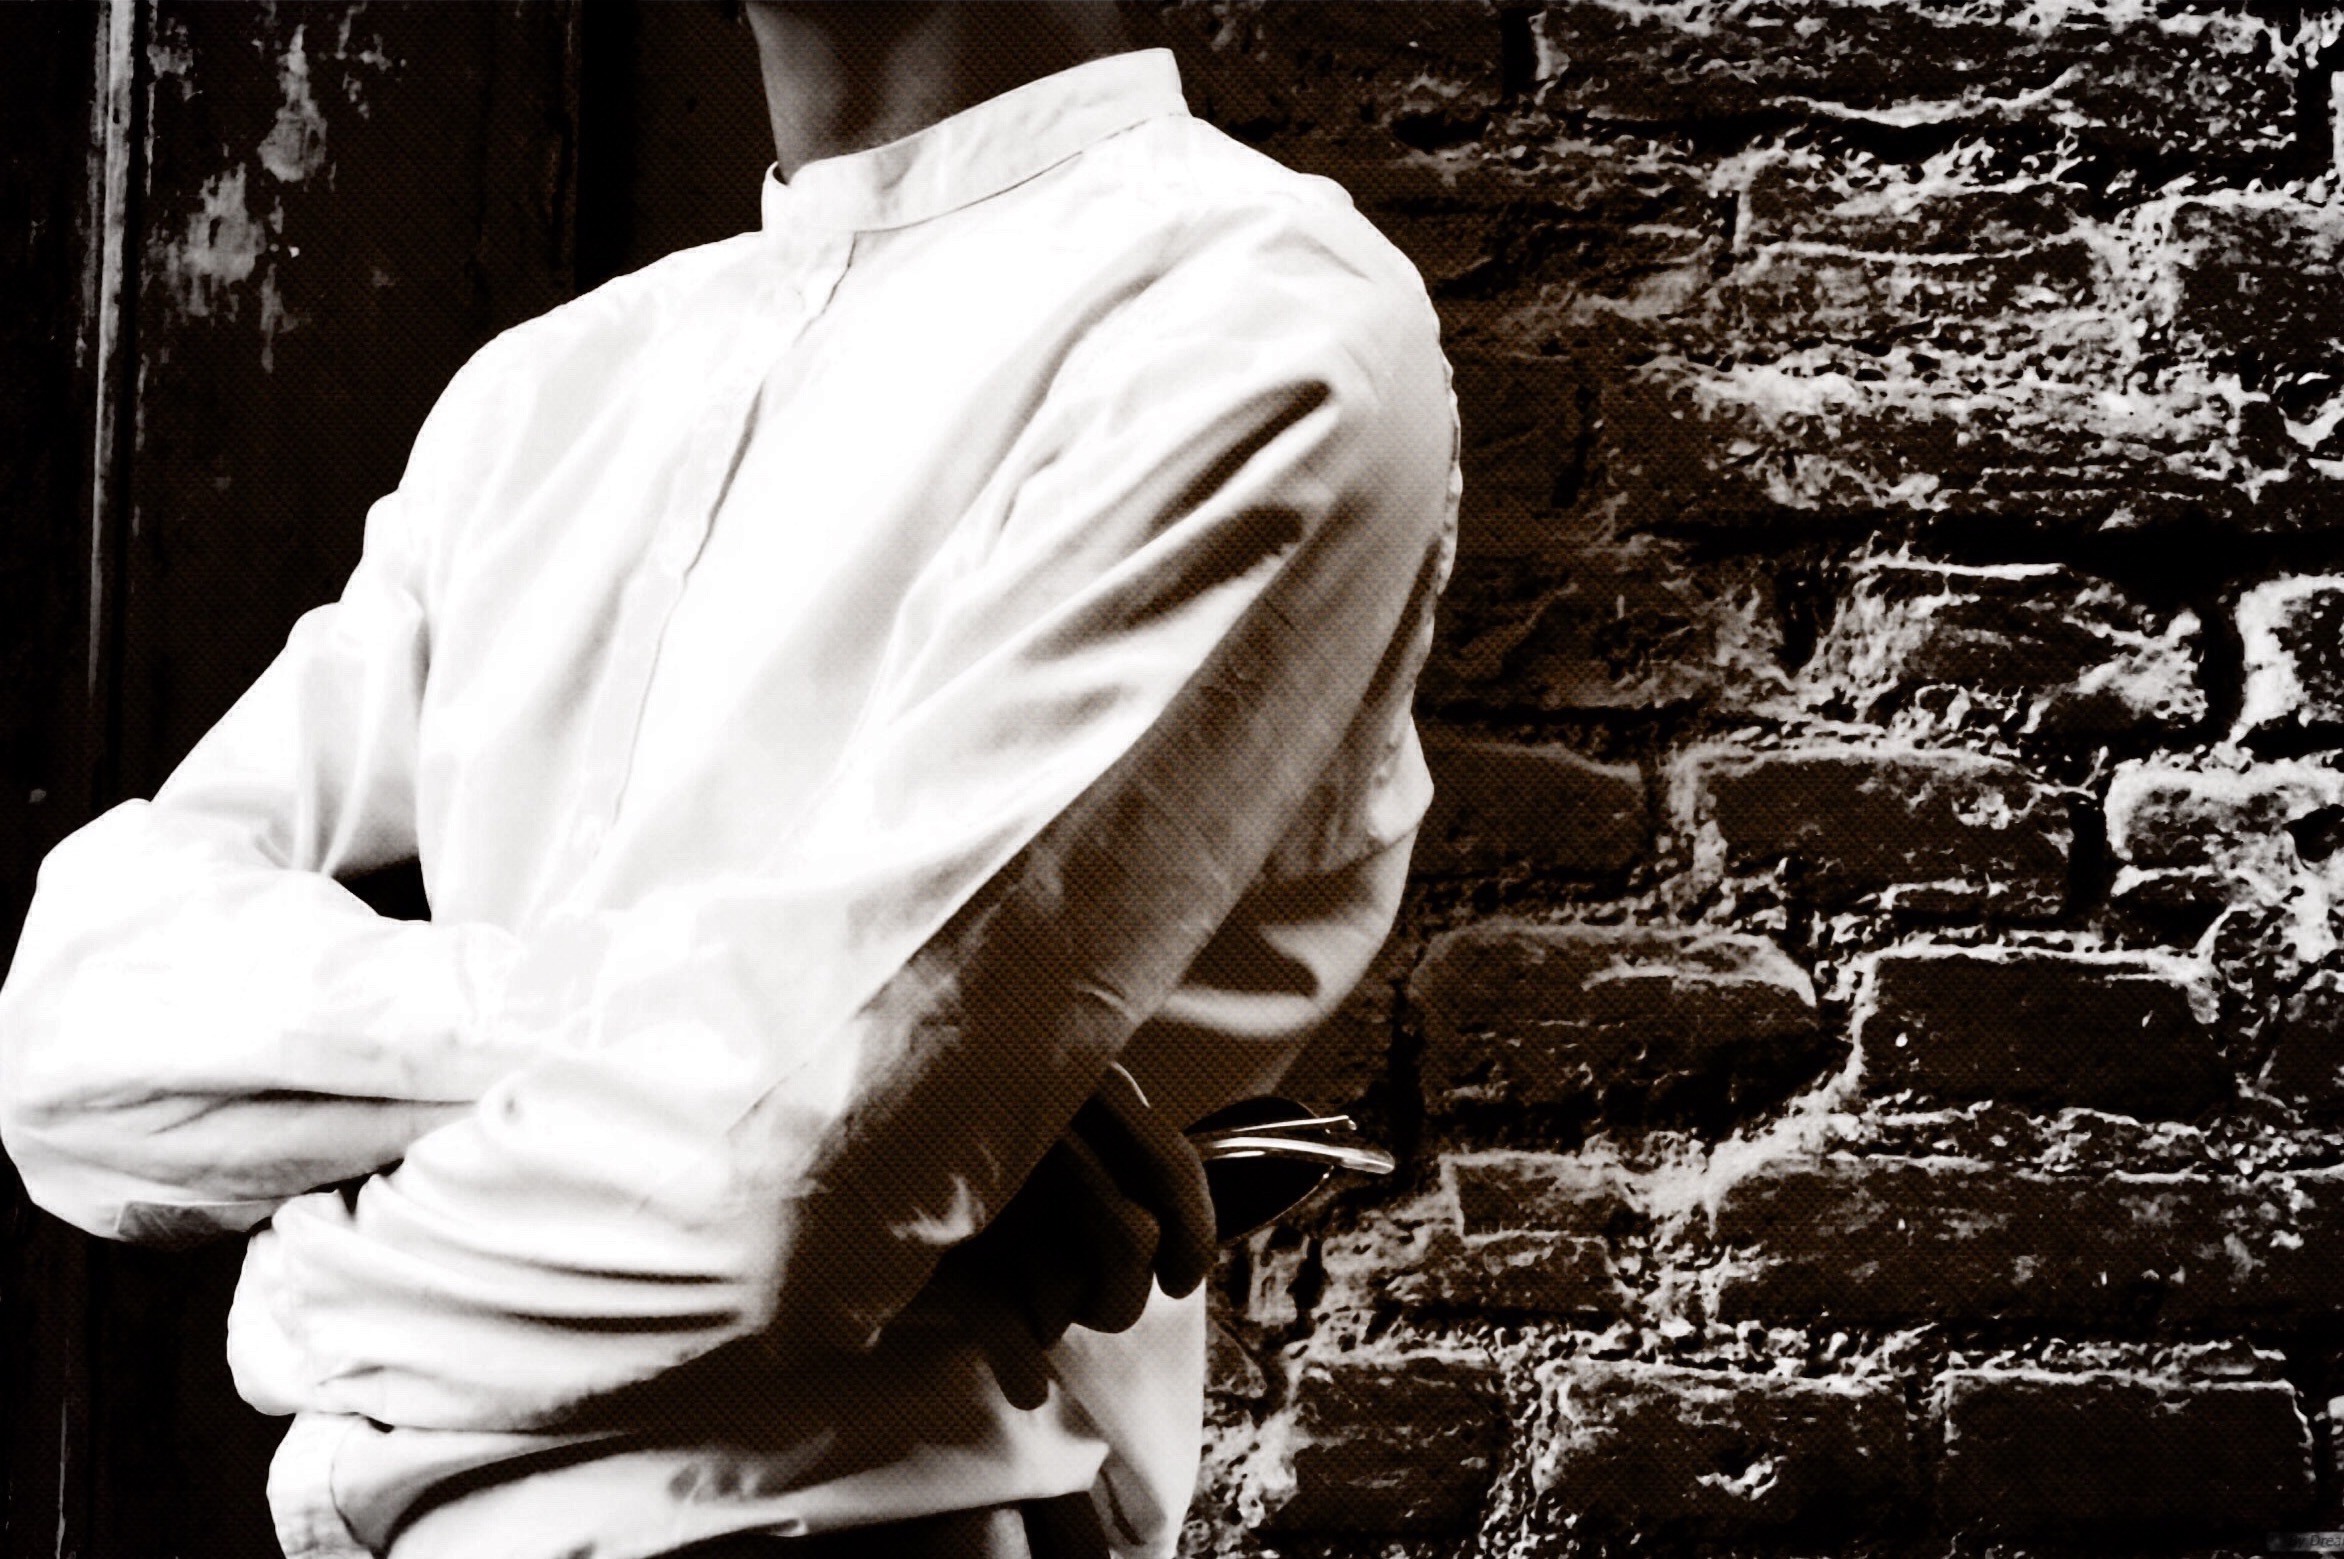
work, person, black and white, white, statue, portrait, spring, sitting, fashion, black, monochrome, temple, photograph, success, career, firm, monochrome photography, human positions